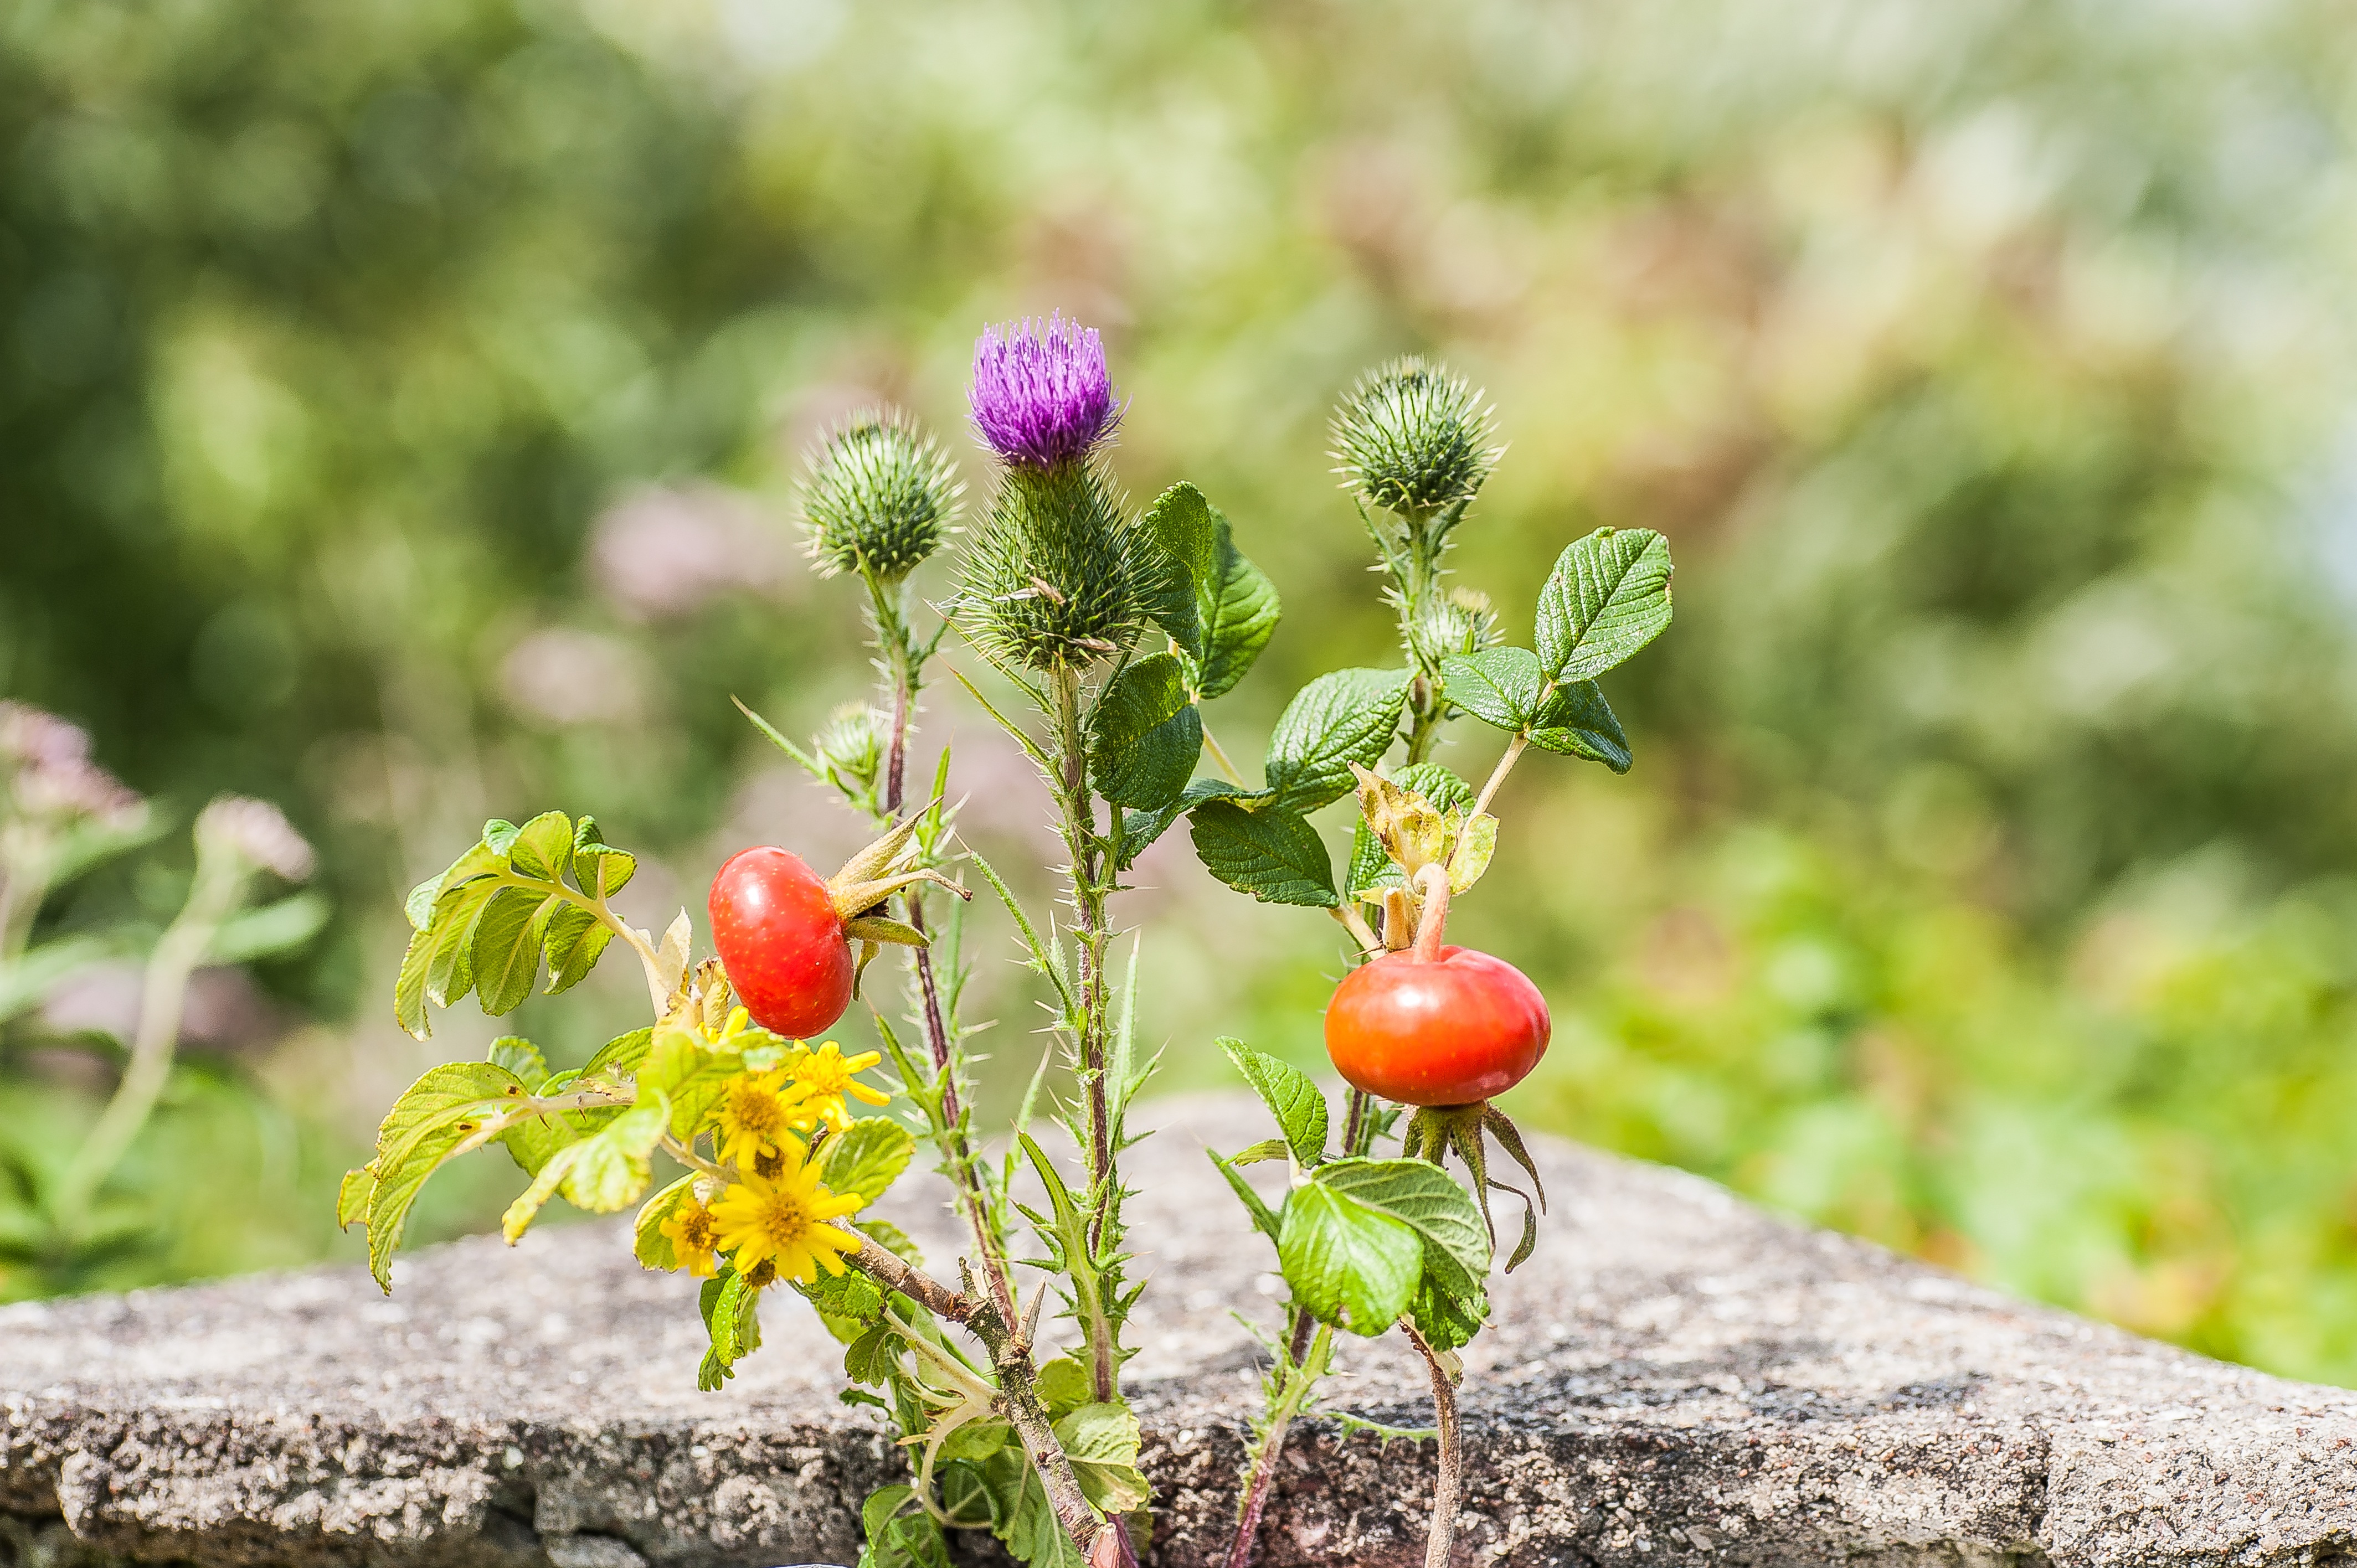
nature, branch, blossom, plant, fruit, berry, leaf, flower, food, green, red, produce, vegetable, autumn, botany, blue, garden, close, flora, wildflower, wild flowers, leaves, shrub, rose hip, macro photography, diestel, flowering plant, land plant